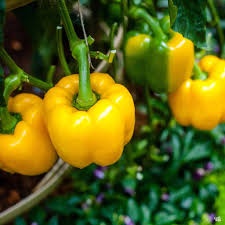
Label: capsicum